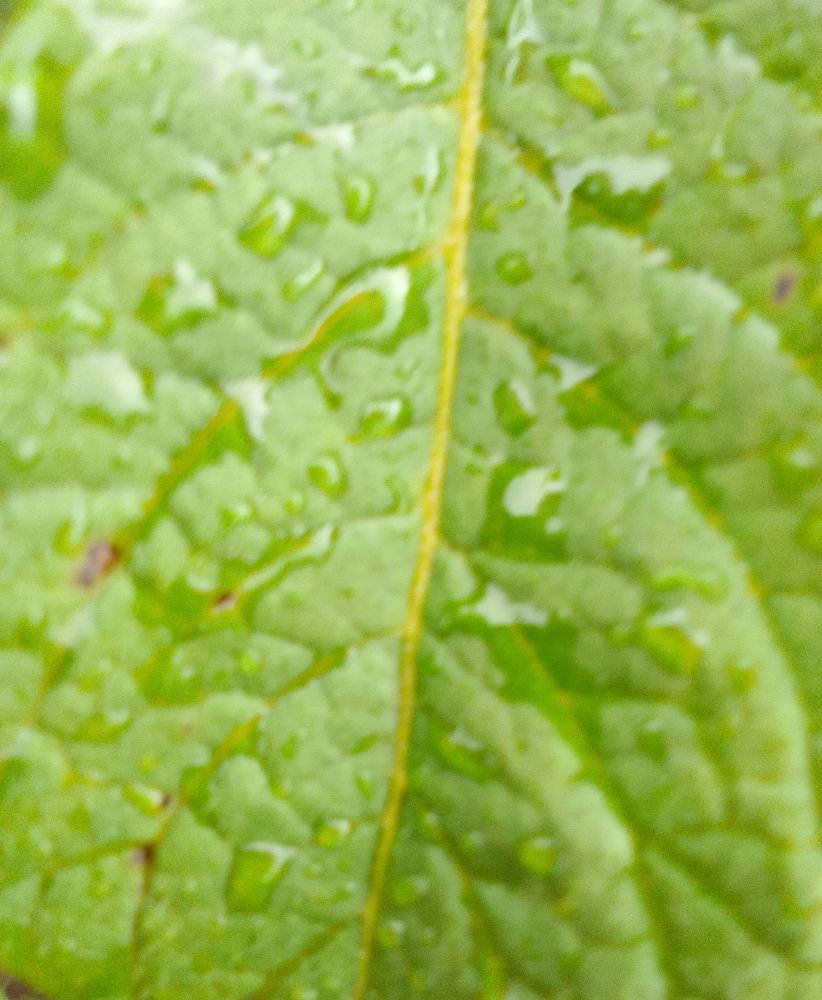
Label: Healthy